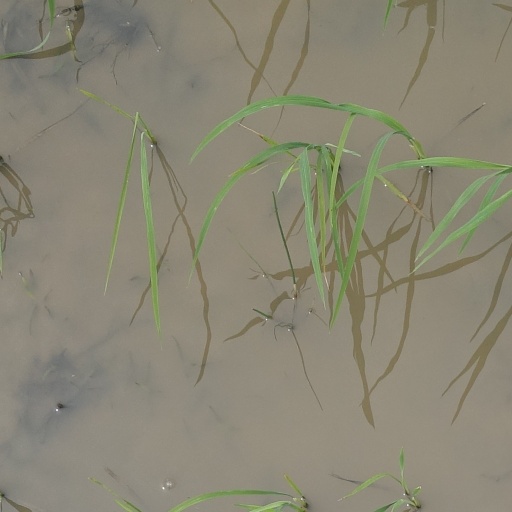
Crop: rice